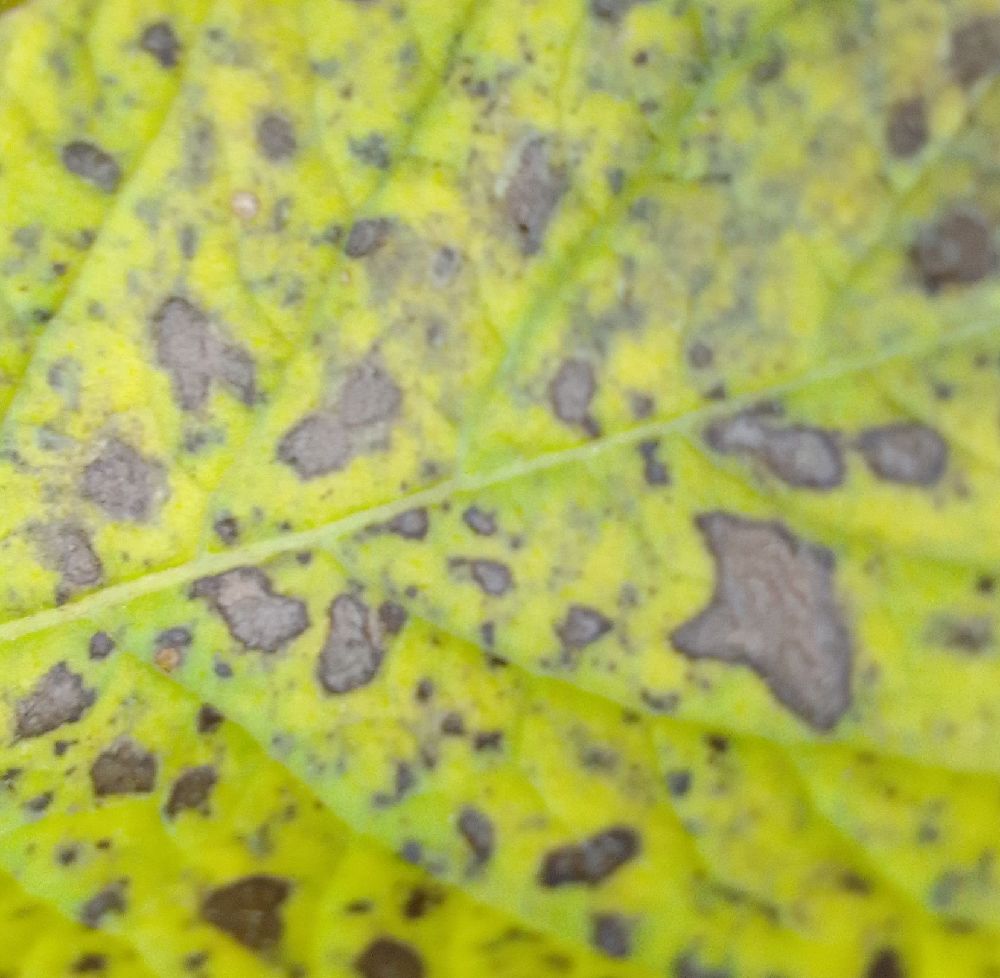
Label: Early blight